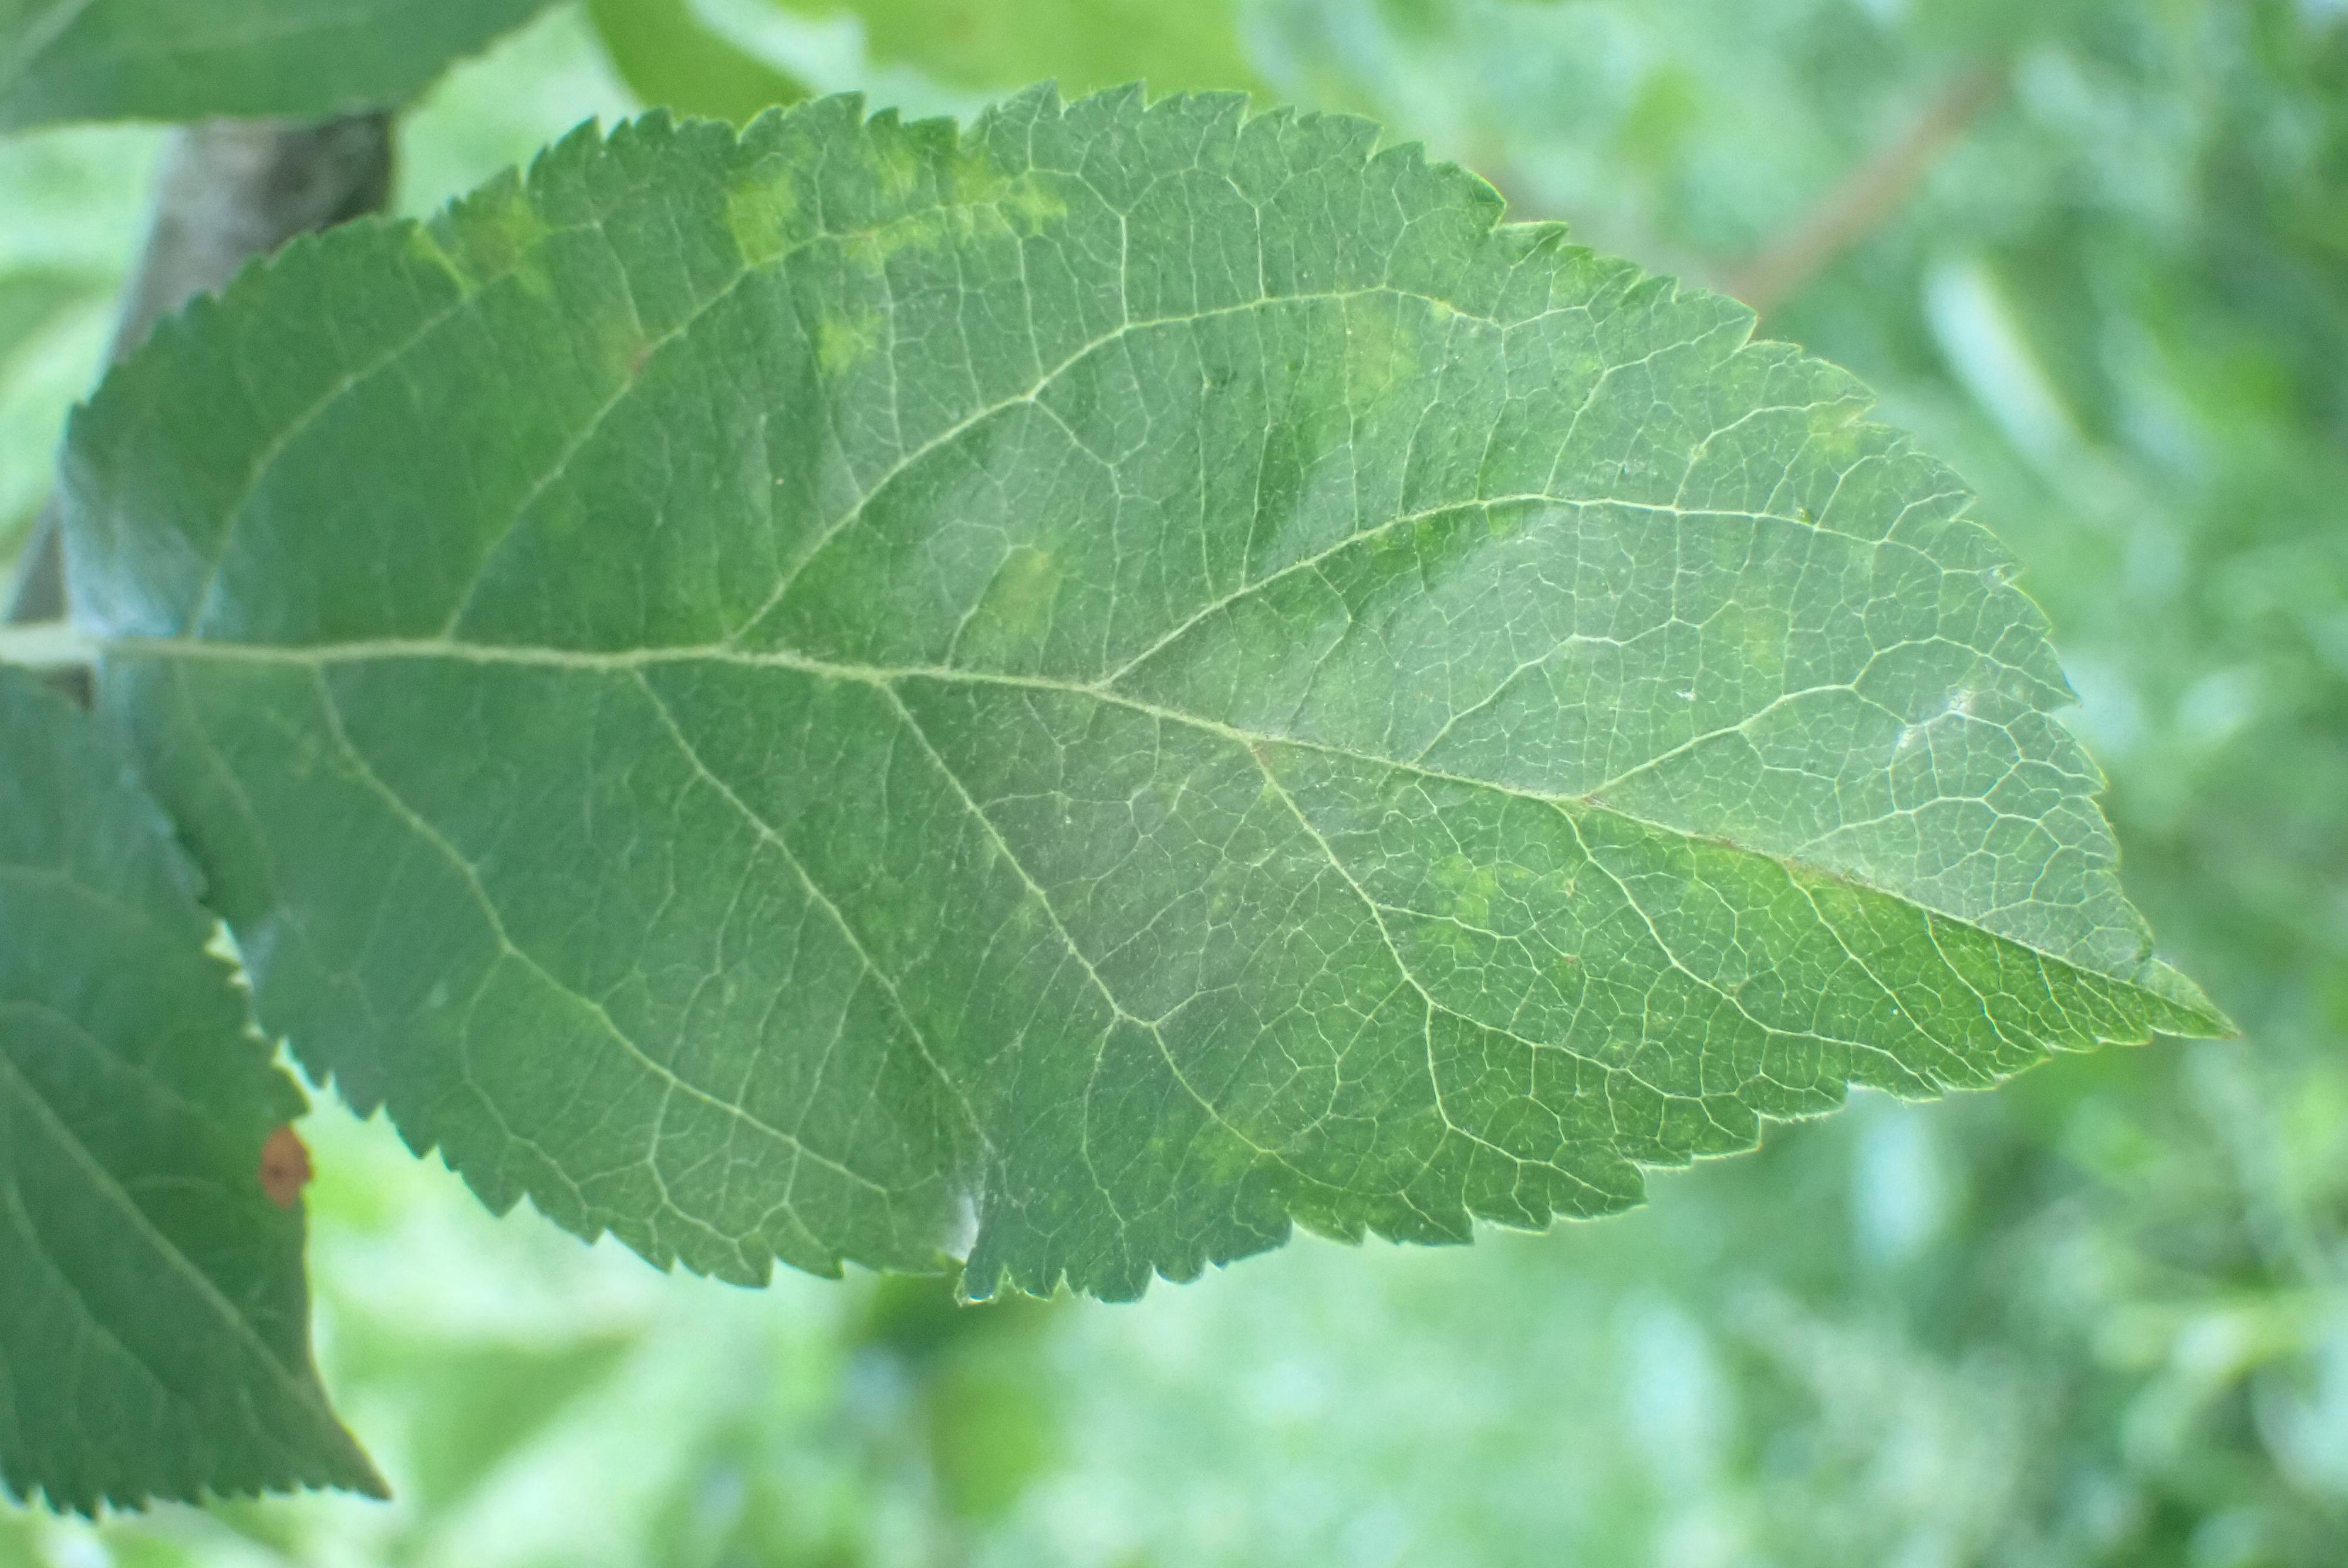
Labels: scab